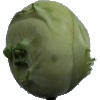
Label: kohlrabi